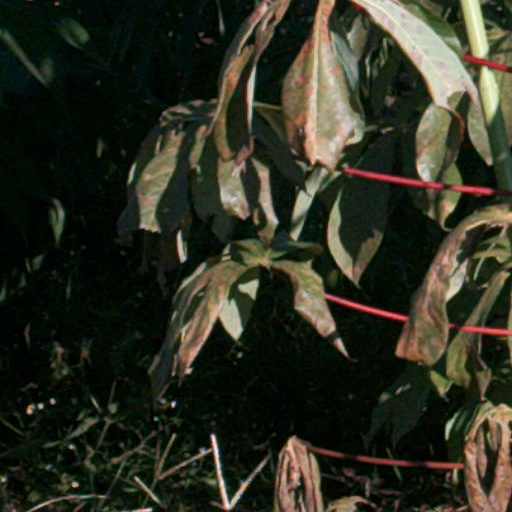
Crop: cassava